Henry James Clark

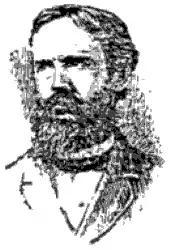

He was born in Easton, Massachusetts, July 22, 1826. He graduated at New York University 1848; became a pupil of Asa Gray at the Cambridge botanical garden; graduated at the Lawrence Scientific School at Harvard 1854; assistant to Louis Agassiz till 1863, and also for three years adjunct Professor of Zoology at the Lawrence Scientific School; Professor of Natural Sciences in Pennsylvania State College, near Bellefonte, 1866–69; Professor of Natural History in University of Kentucky, Lexington, 1869–72; Professor of Veterinary Science in Massachusetts Agricultural College, Amherst, from 1872 until his death there July 1, 1873. He contributed to the Smithsonian publications, to the Proceedings of the American Academy of Arts and Sciences, and to other learned periodicals. Author of "Mind in Nature" (Cambridge, 1863) and of the "Mode of Development of Animals" (New York, 1865). See A. S. Packard, Jr.'s Memoir in "Biographical Memoirs of the National Academy of Sciences" (Washington, 1877).